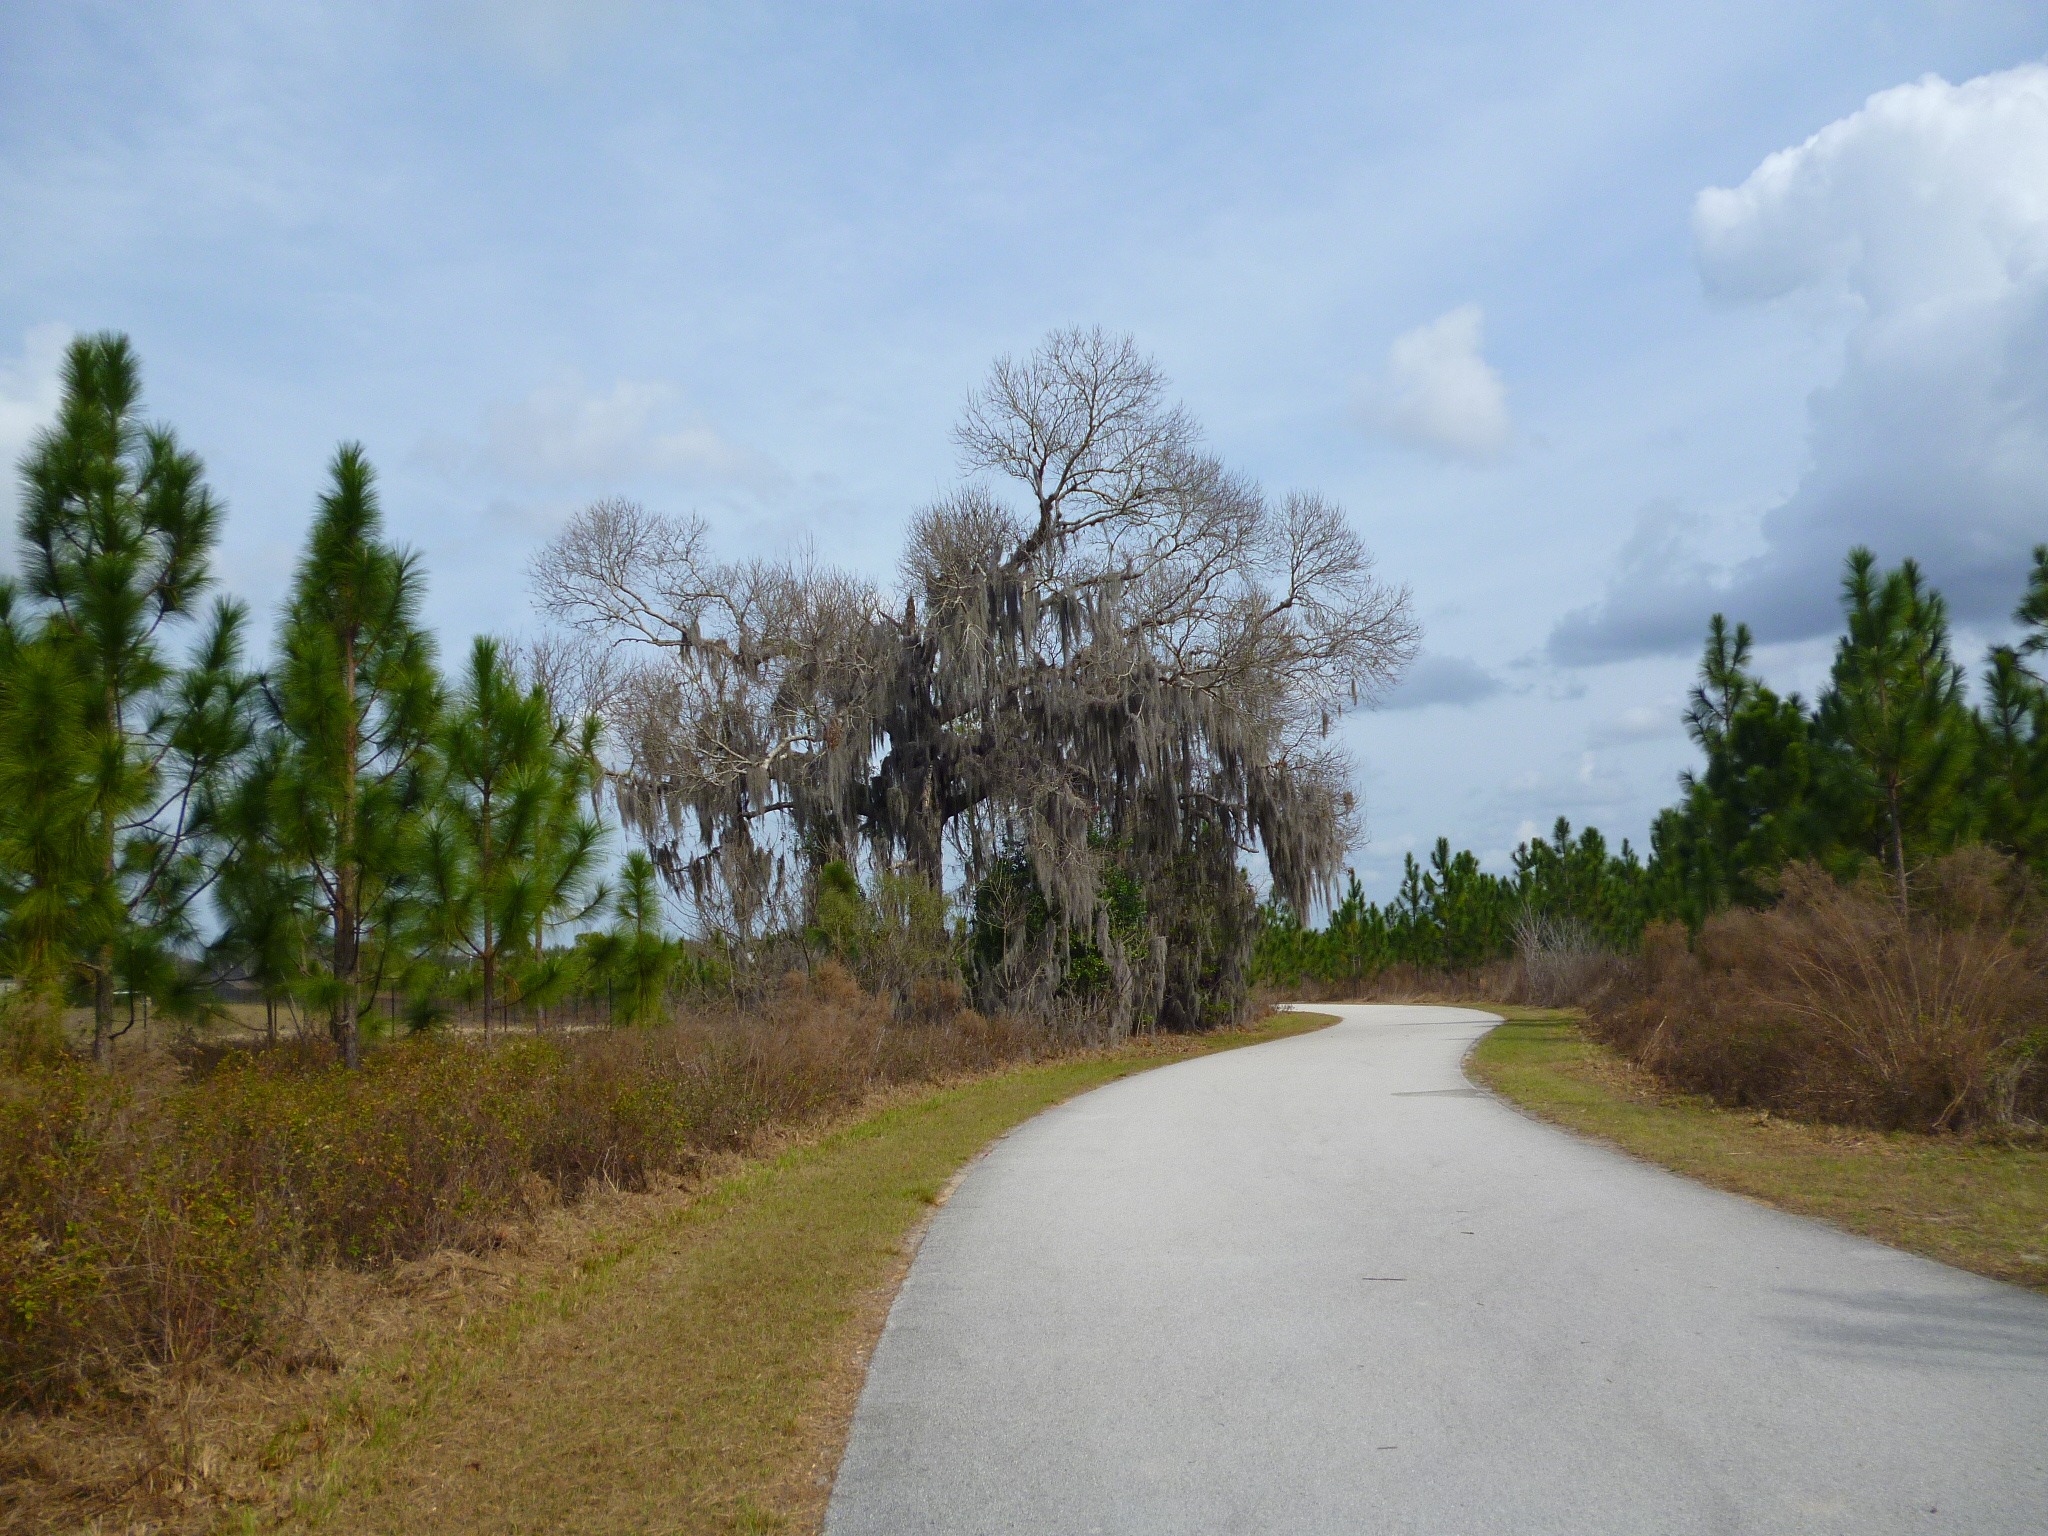
tree, mountain, sky, road, trail, cloudy, hill, summer, dirt road, wild, green, scenic, scenery, soil, blue, ridge, plants, greenery, trees, woods, infrastructure, bright, landscapes, day, roads, ecosystem, perennials, rural area, pathways, natural environment, woody plant, land lot